AirPort

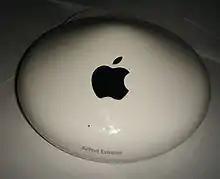
AirPort Extreme Base Station

Three different configurations of model A1034 are all called the "AirPort Extreme Base Station":1. M8799LL/A – 2 Ethernet ports, 1 USB port, external antenna connector, 1 56k (V.90) modem port2. M8930LL/A – 2 Ethernet ports, 1 USB port, external antenna connector.3. M9397LL/A – 2 Ethernet ports, 1 USB port, external antenna connector, powered over Ethernet cable (PoE/UL2043)